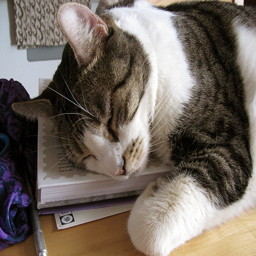
Cat sleeping with his head on a book on a table
A cat sleeping with its head on a book.
A brown and white cat lays down with his head on a book.
A cat laying on top of a book on top of a desk.
A cat is sleeping on top of some books.